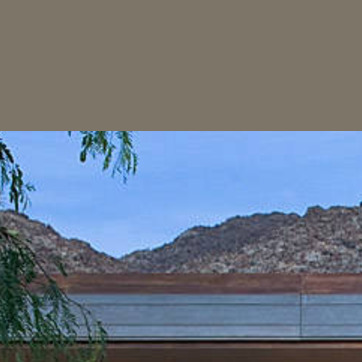
Material: sky